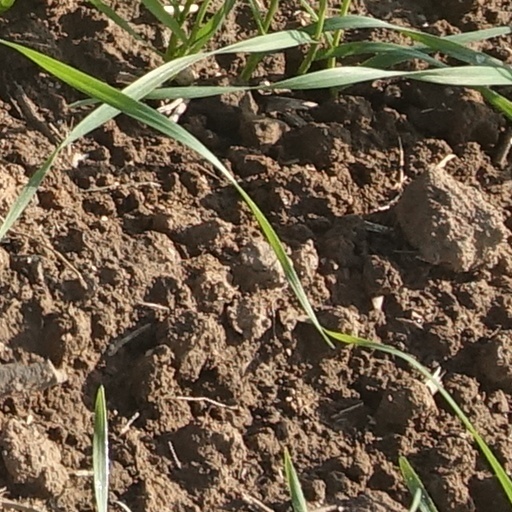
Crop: wheat